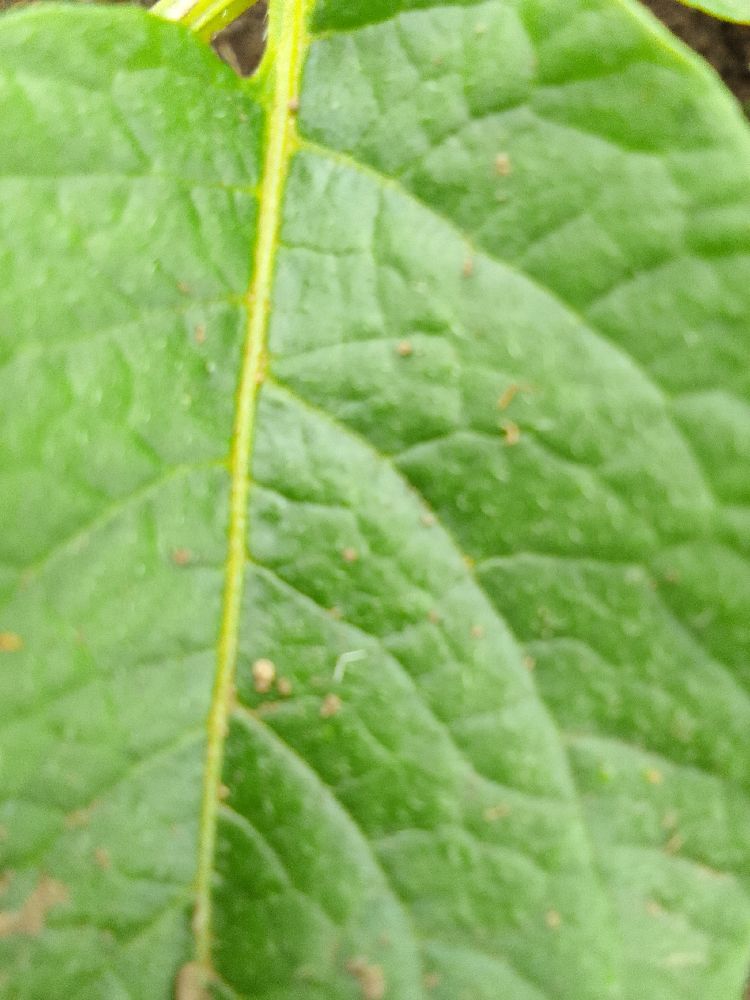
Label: Healthy